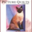
Label: cat